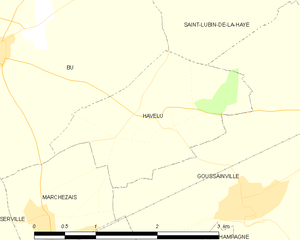
Carte d'Havelu et des communes limitrophes.
Havelu est une commune française située dans le département d'Eure-et-Loir en région Centre-Val de Loire.